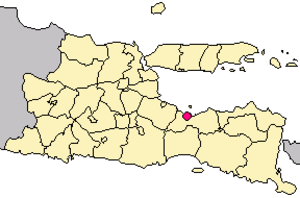
Probolinggo est une ville d'Indonésie située sur la côte nord de la province de Java oriental, sur la route de Surabaya à Banyuwangi, d'où on embarque pour Bali.